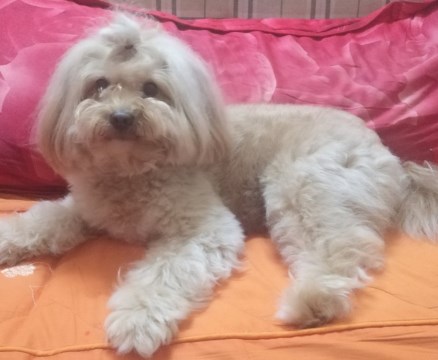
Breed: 7449-n000128-teddy